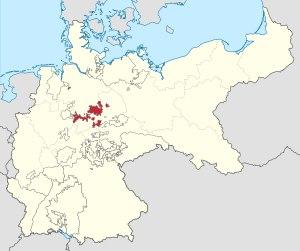
Ernest-Auguste de Brunswick, duc de Brunswick et prince de Hanovre, est né le 17 novembre 1887 à Penzing, en Autriche, et décédé le 30 janvier 1953, au château de Marienburg, en Allemagne de l'Ouest. Dernier duc régnant de Brunswick, il est également prétendant au trône de Hanovre.